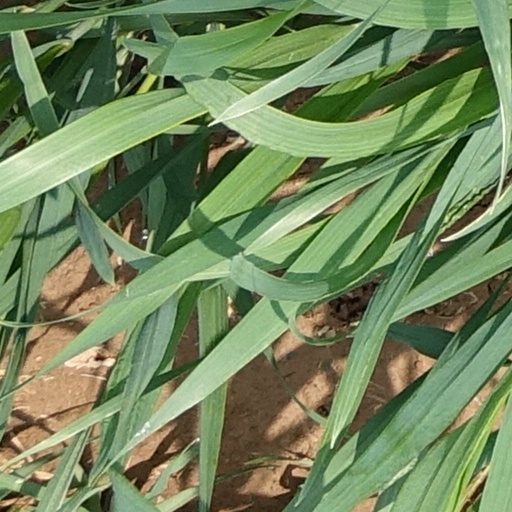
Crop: wheat